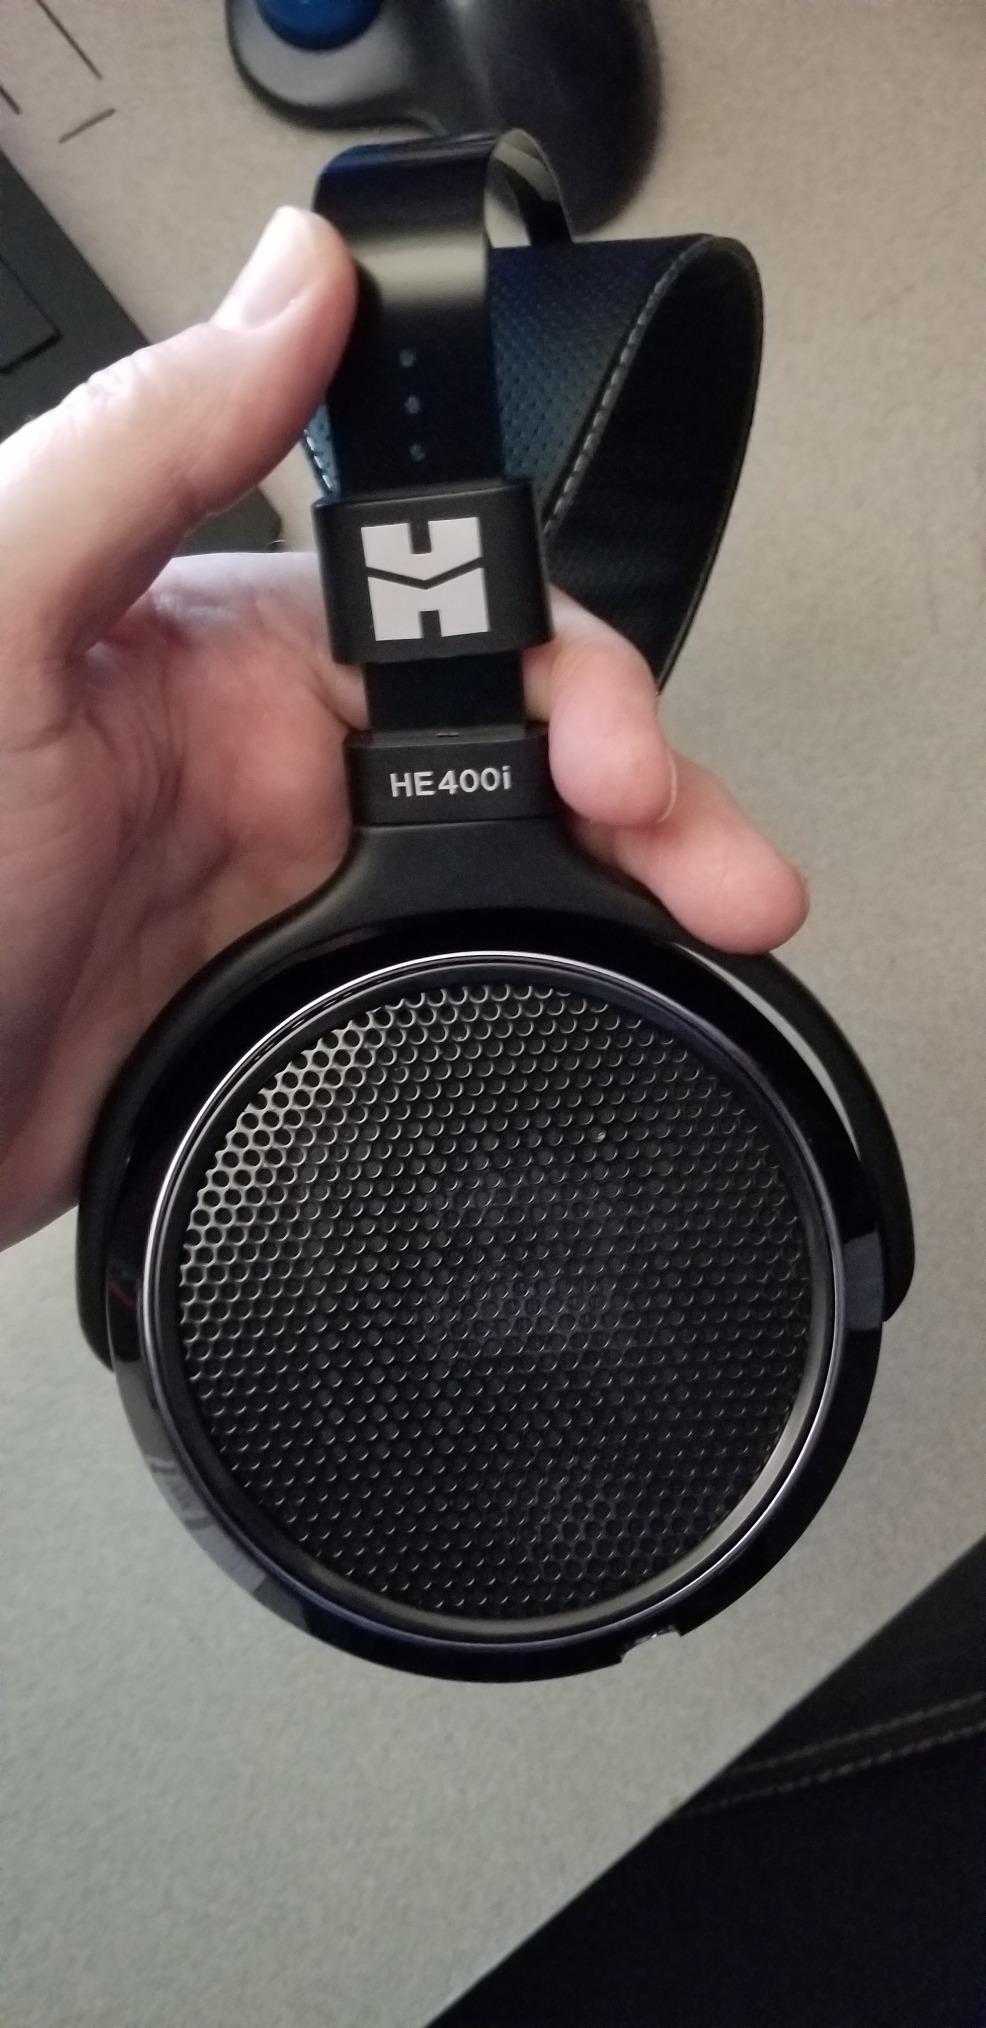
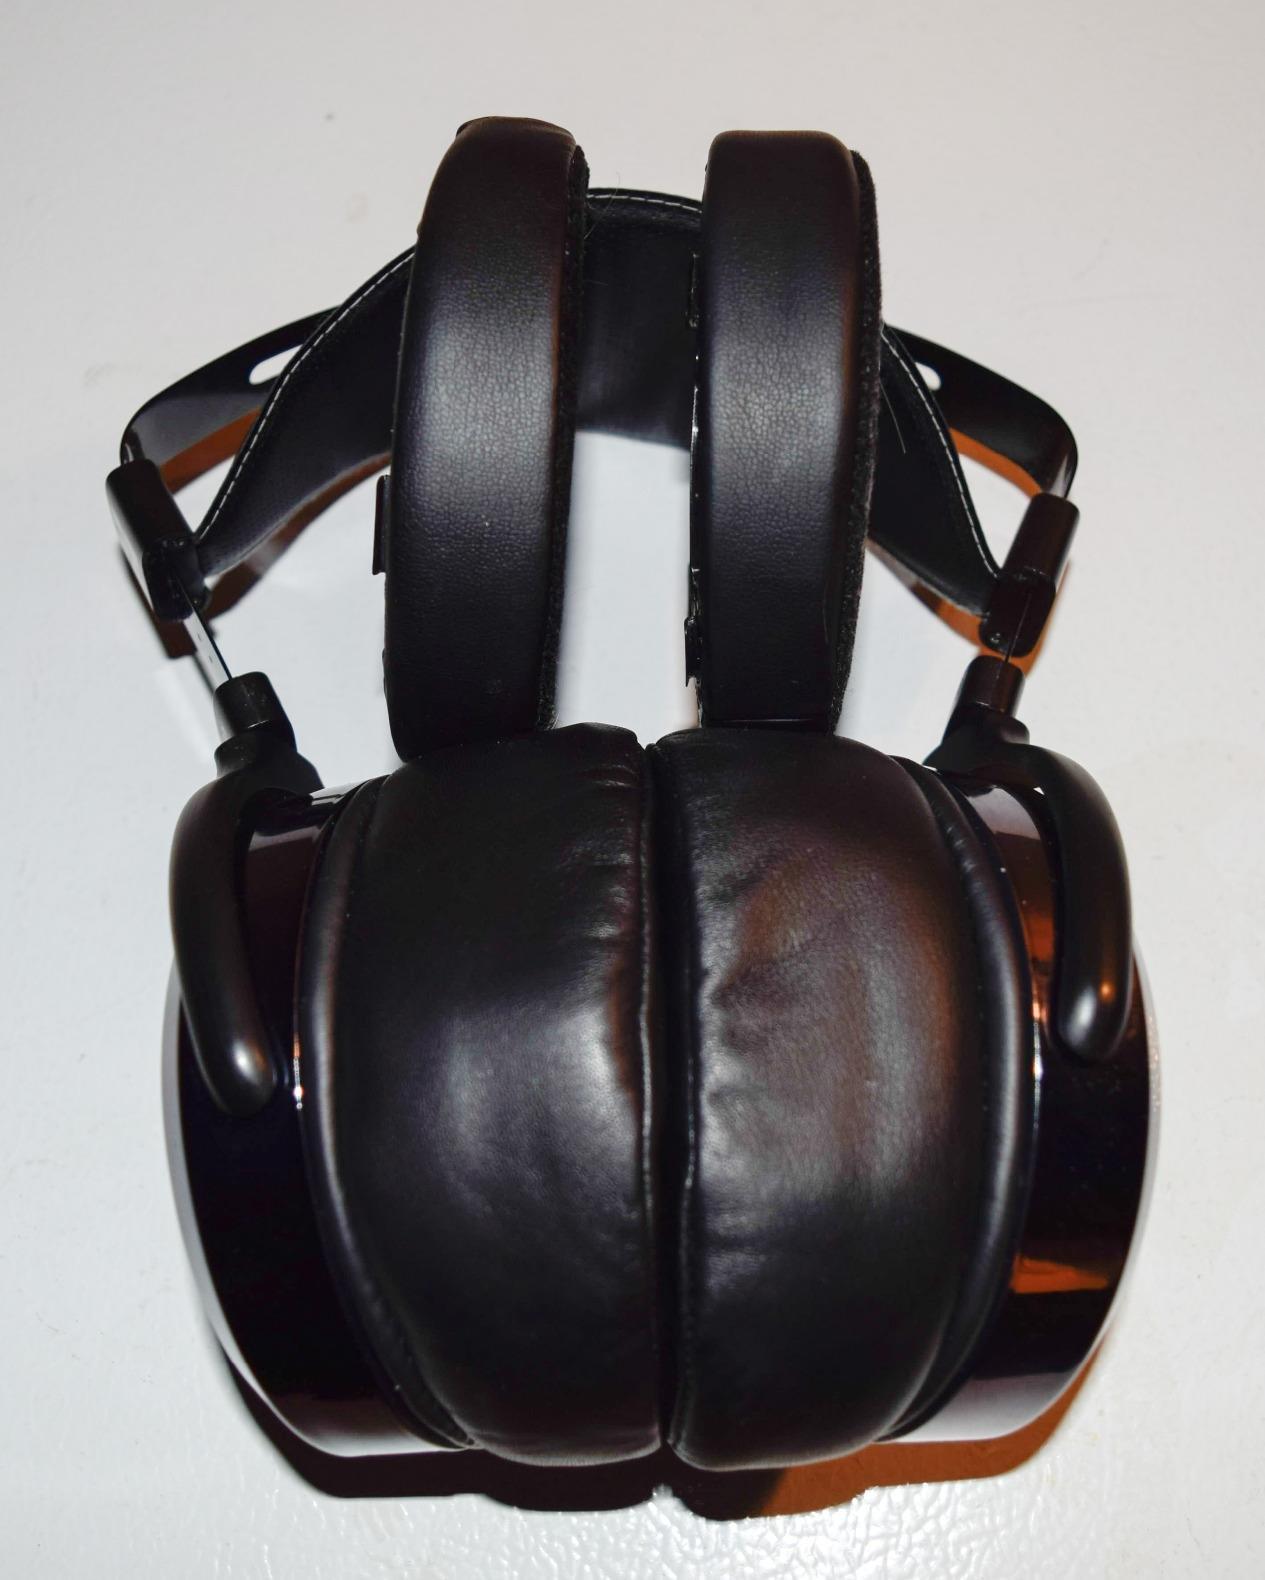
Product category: headphones
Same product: yes